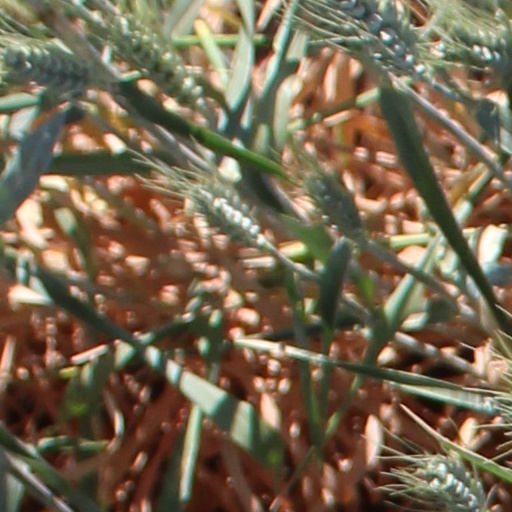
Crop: wheat